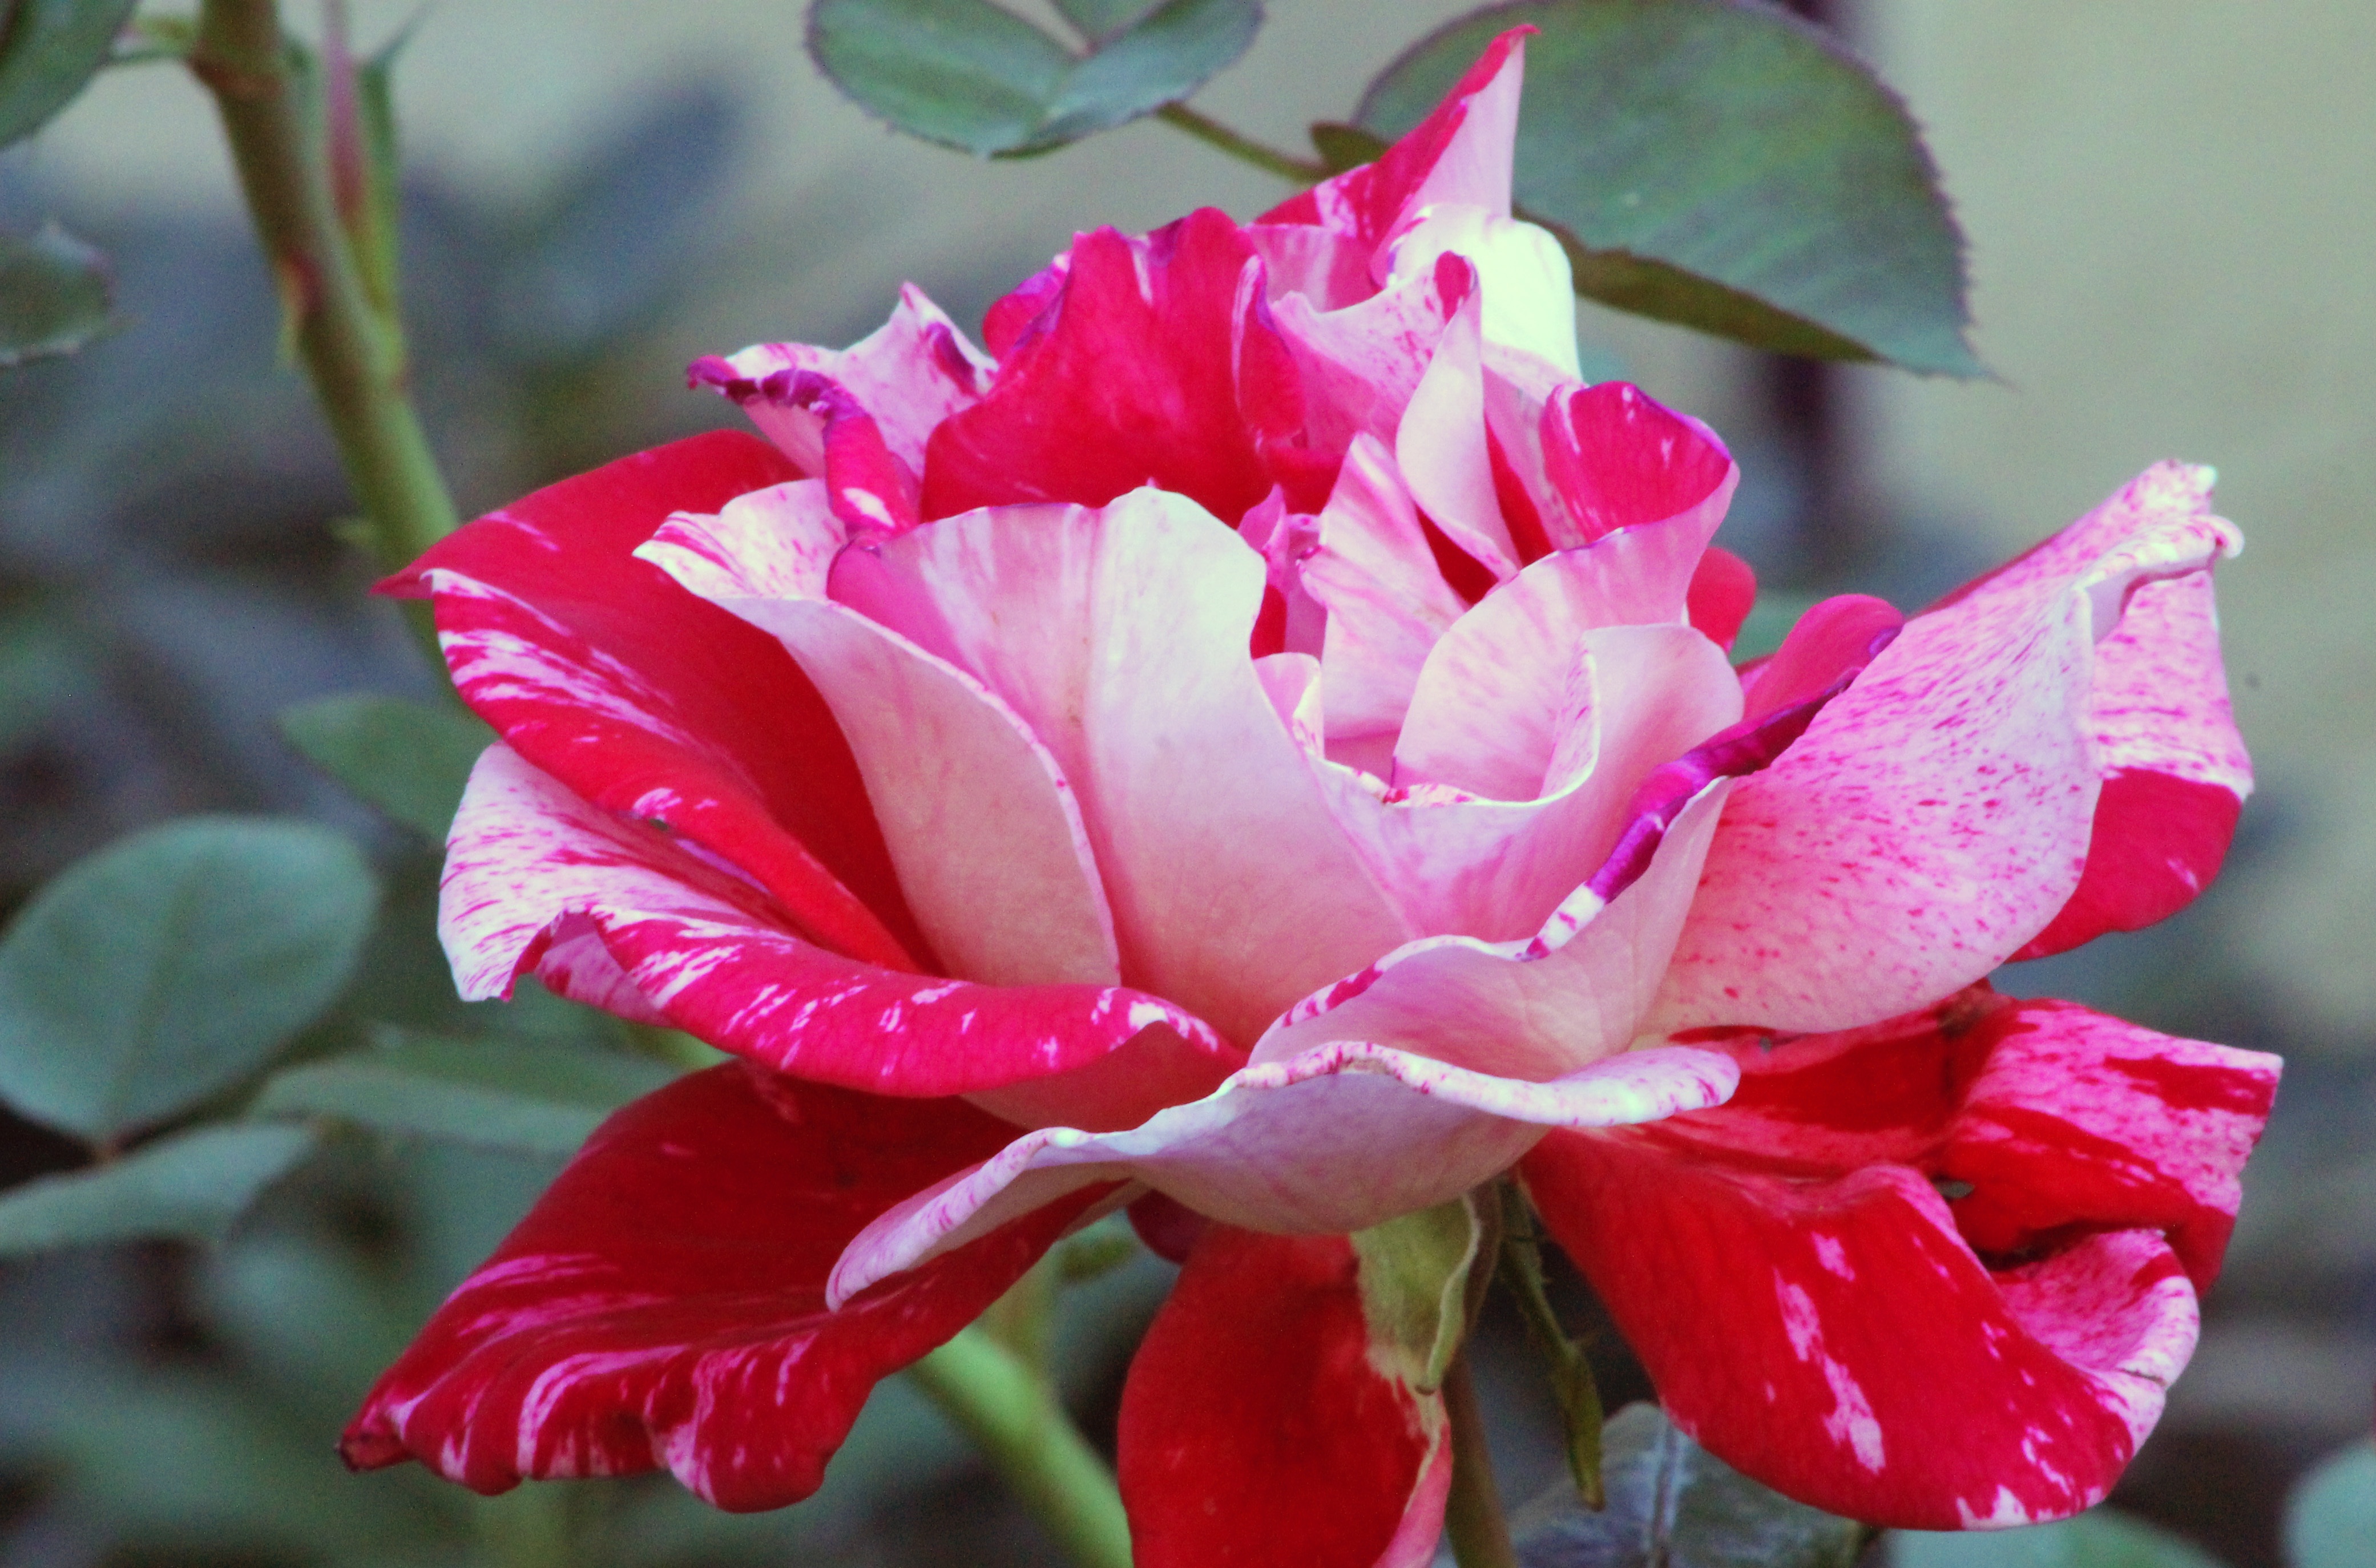
nature, blossom, plant, leaf, flower, petal, floral, rose, spring, red, colorful, pink, flora, striped, spotted, peony, floribunda, flowering plant, garden roses, land plant